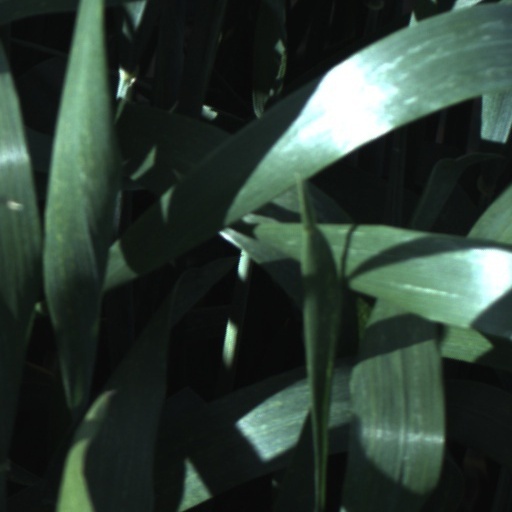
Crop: wheat